Geoffrey Chaucer

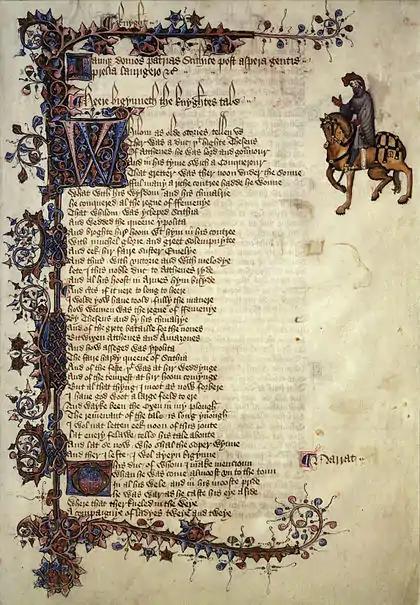
Opening page of The Knight's Tale, the first tale from "Canterbury Tales"; from the Ellesmere Manuscript held in the Huntington Library in San Marino, California

Widespread knowledge of Chaucer's works is attested by the many poets who imitated or responded to his writing. John Lydgate was one of the earliest poets to write continuations of Chaucer's unfinished "Tales". At the same time Robert Henryson's "The Testament of Cresseid" completes the story of Cressida left unfinished in his "Troilus and Criseyde". Many of the manuscripts of Chaucer's works contain material from these poets, and later appreciations by the Romantic era poets were shaped by their failure to distinguish the later "additions" from the original Chaucer.